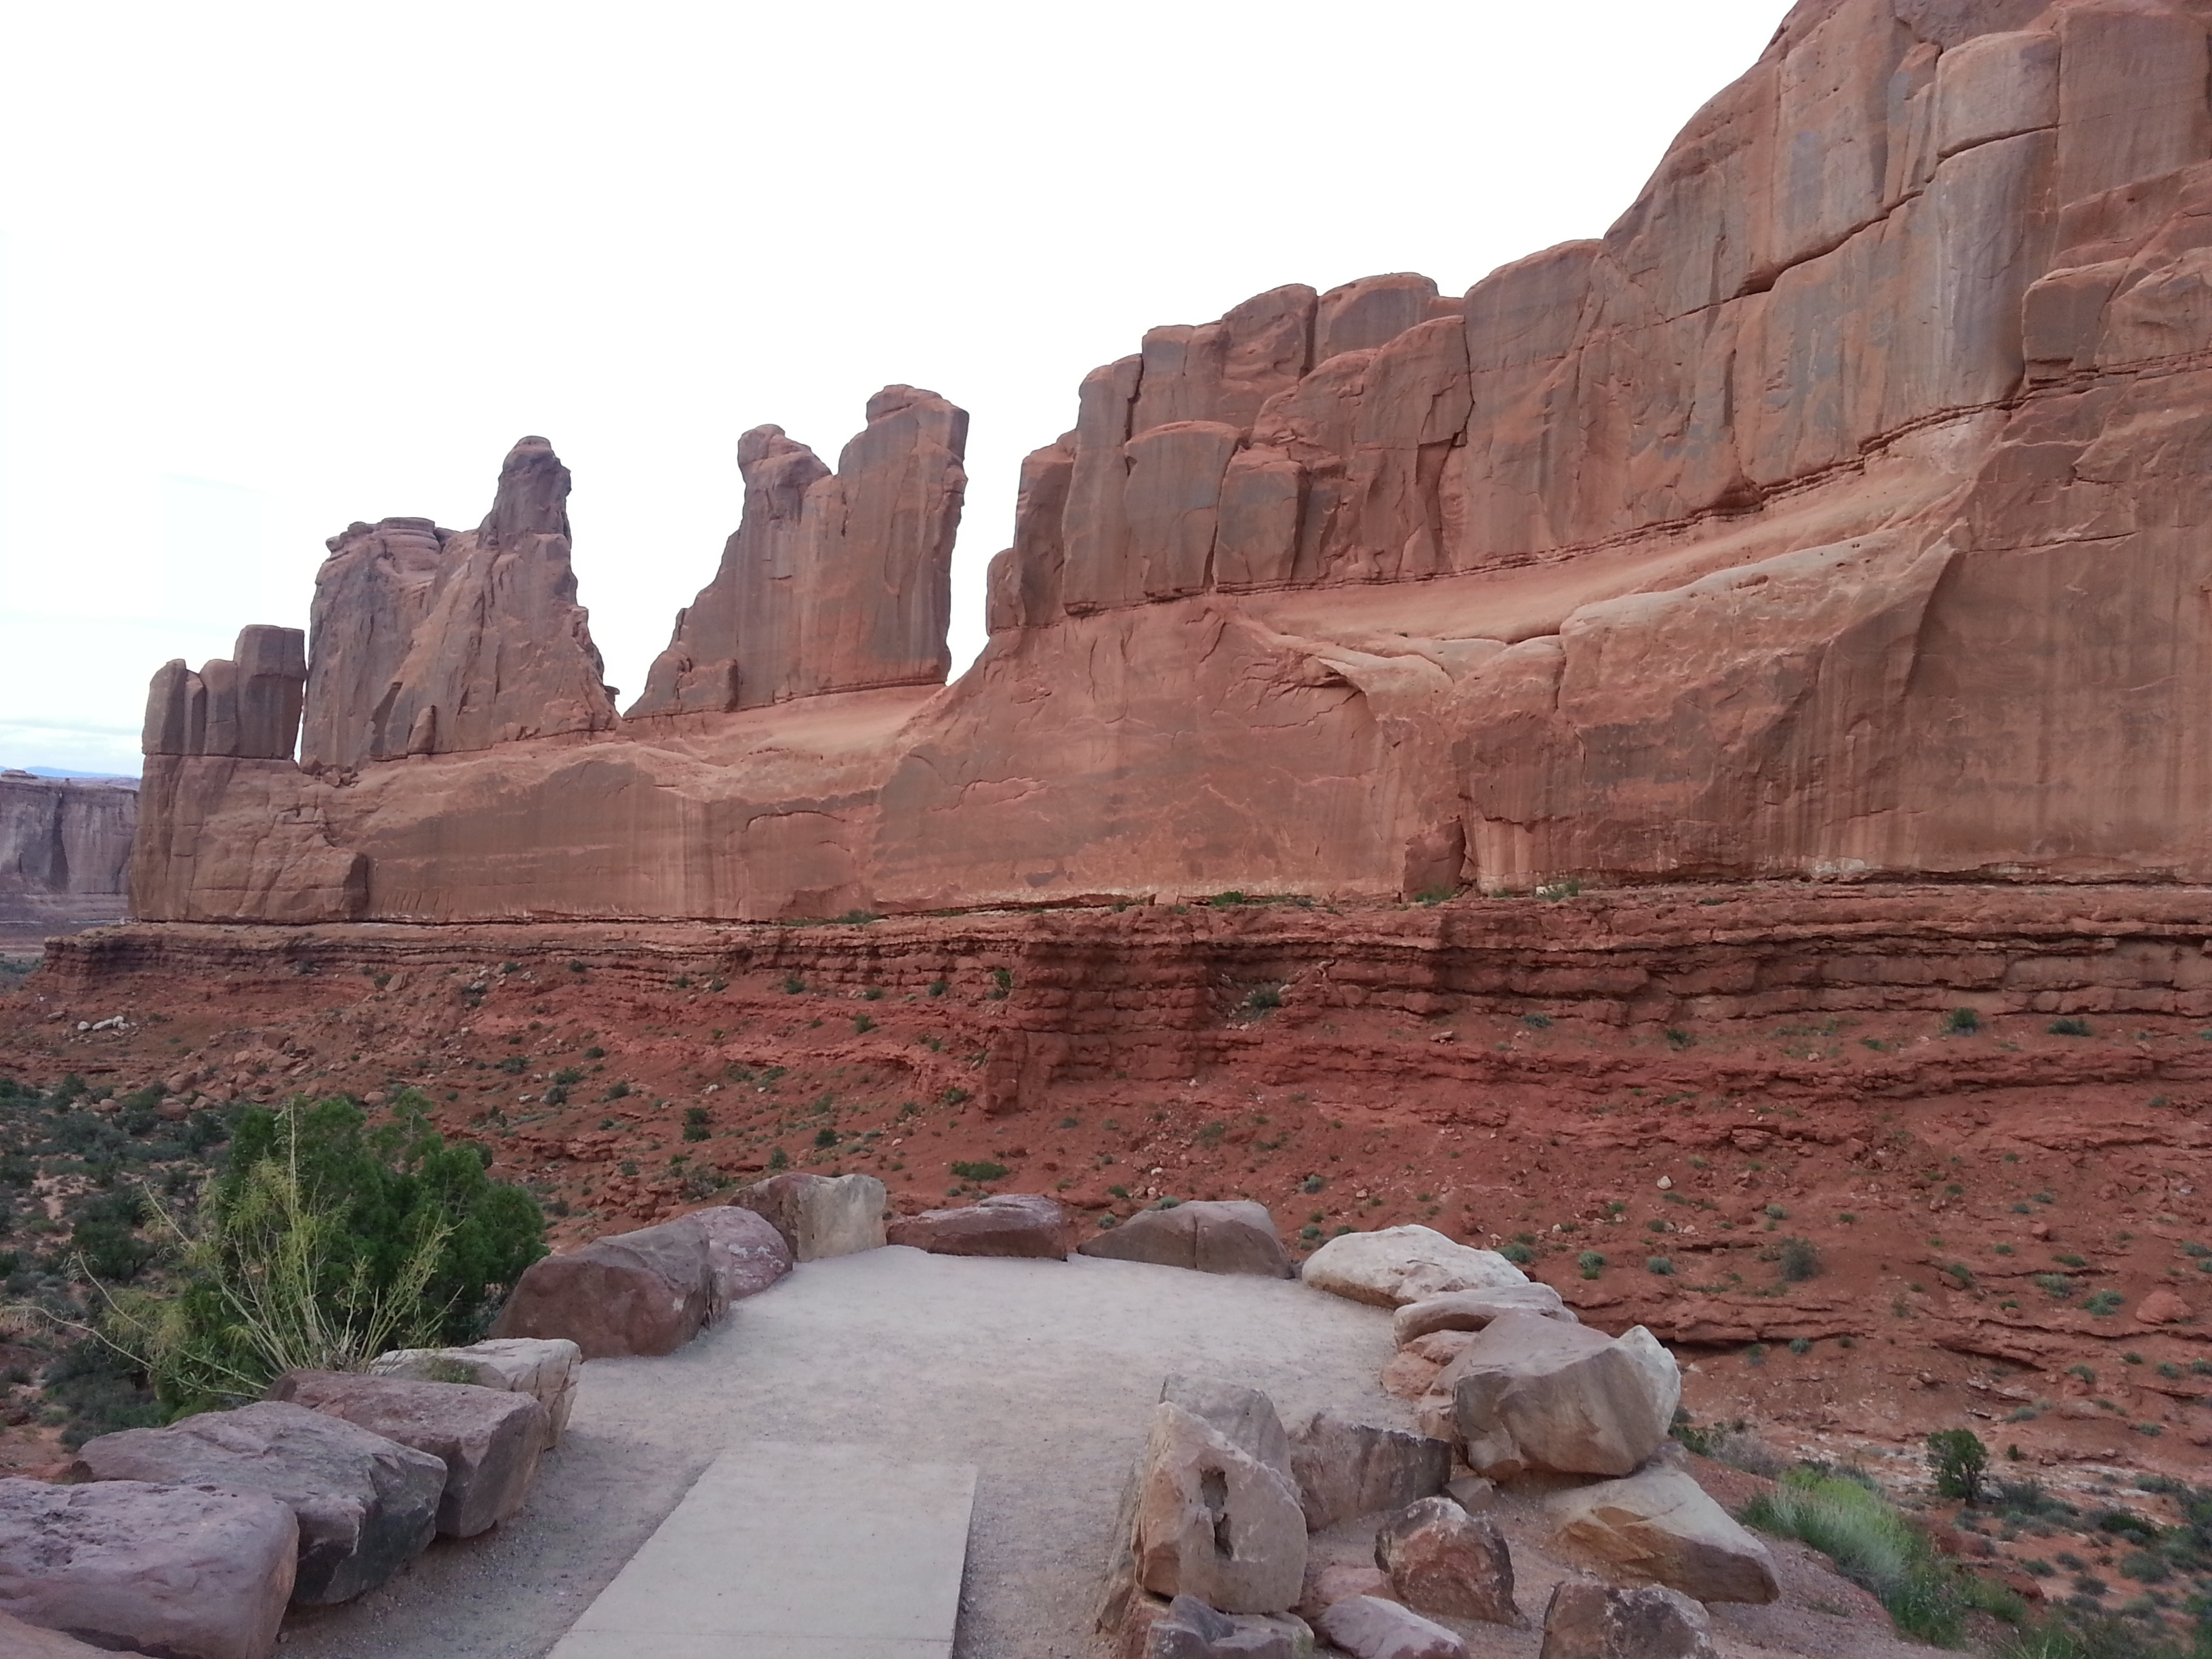
rock, architecture, valley, formation, arch, landmark, canyon, terrain, geology, ruins, badlands, plateau, wadi, butte, archaeological site, unesco world heritage site, historic site, ancient history